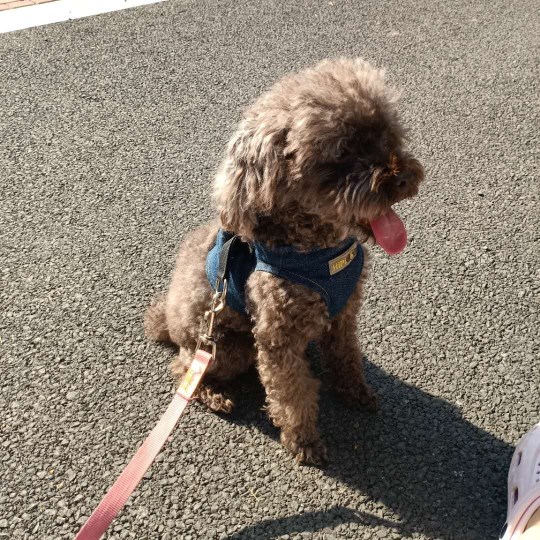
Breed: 2925-n000114-toy_poodle